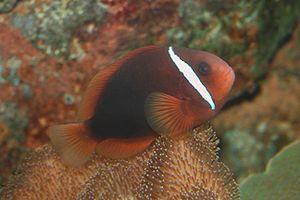
Amphiprion frenatus, en français poisson-clown rouge, est une espèce de poissons marins de la famille des Pomacentridae qui fréquente les eaux tropicales de la zone ouest de l'Océan Pacifique. L'épithète spécifique frenatus signifie « pourvu d'une bride », faisant allusion à l'unique bande blanche présente derrière l'œil de ce poisson.
Les poissons-clowns, ou Amphiprioninae, sont une sous-famille de poissons appartenant à la famille des pomacentridés. Elle contient trente espèces, une seule classée dans le genre Premnas, les autres faisant partie du genre Amphiprion. Ce sont des poissons d'une dizaine de centimètres dans les tons d'orange et de noir. Certaines espèces présentent des bandes ou des barres blanches. Ils fréquentent les lagons et les récifs coralliens du bassin Indo-Pacifique et de la mer Rouge où ils se nourrissent généralement de copépodes et de larves de tuniciers.